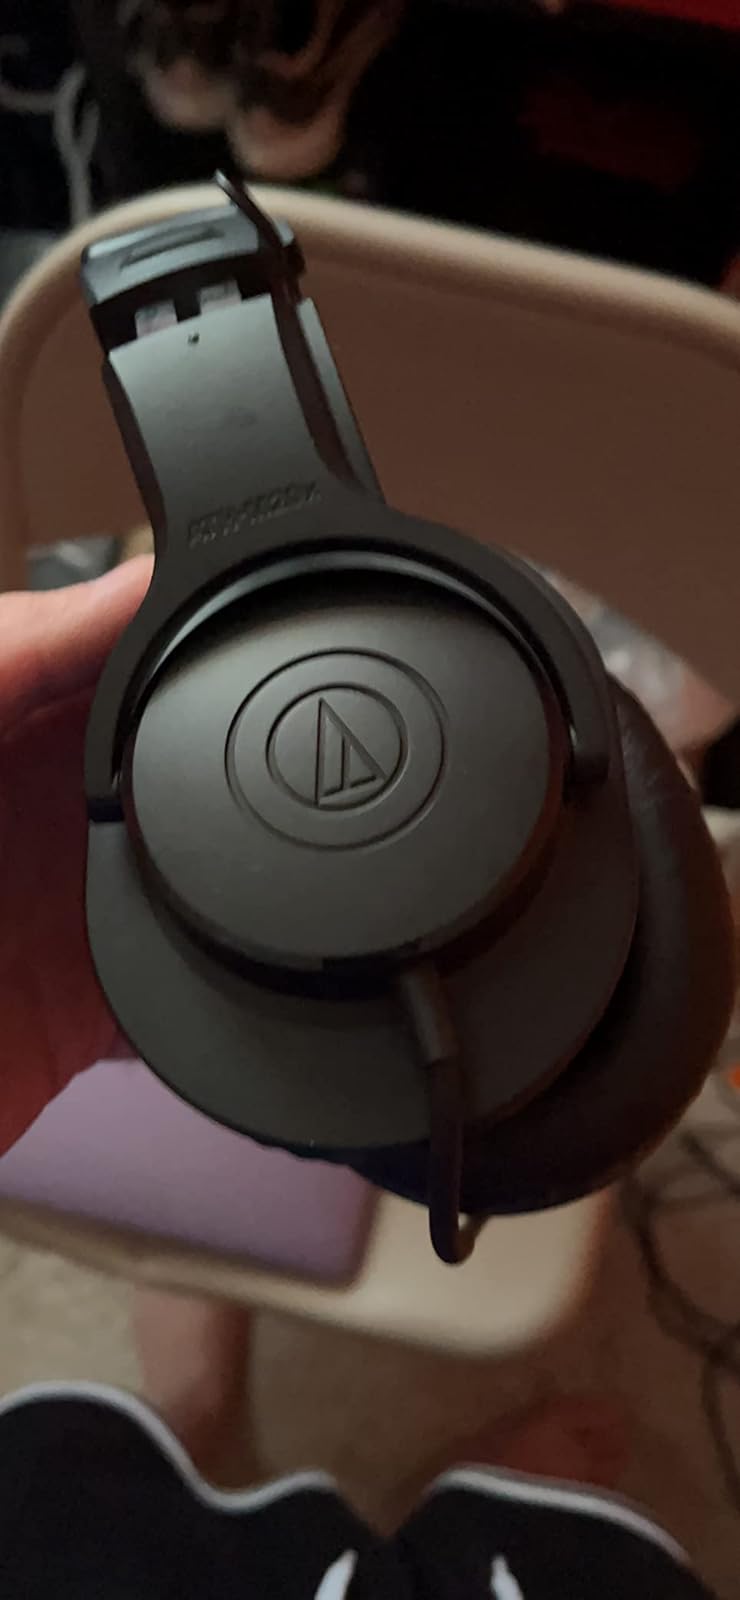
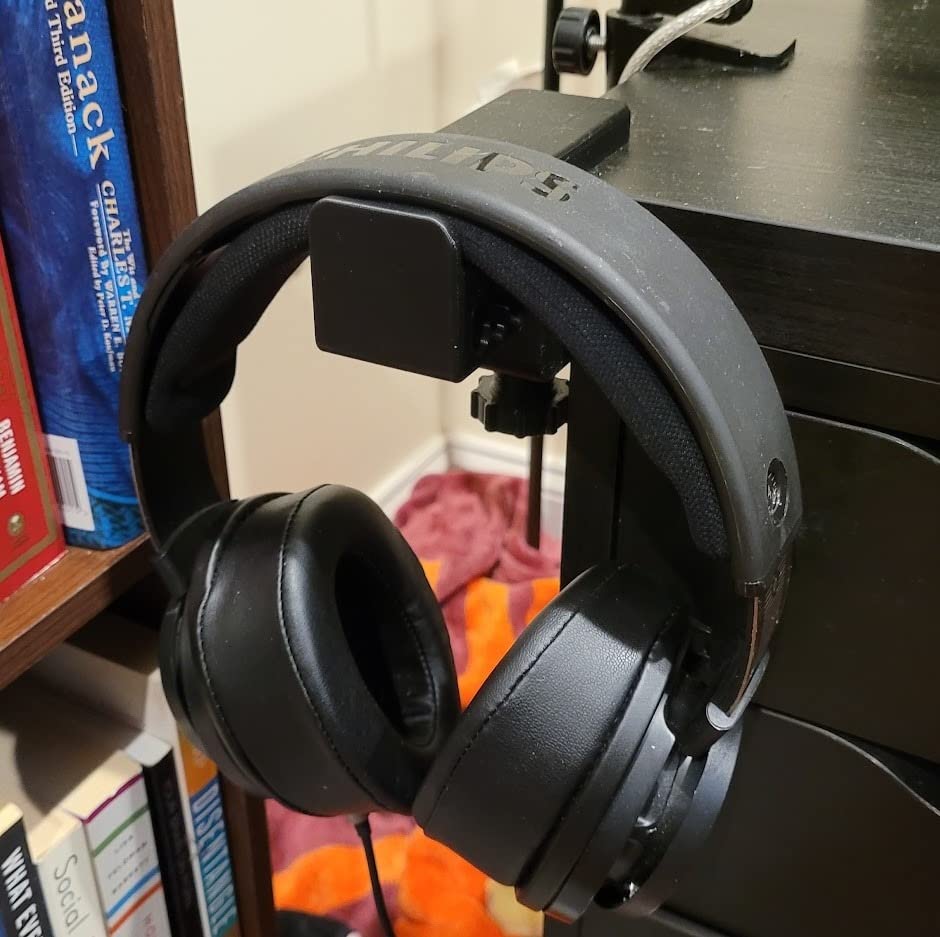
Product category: headphones
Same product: no